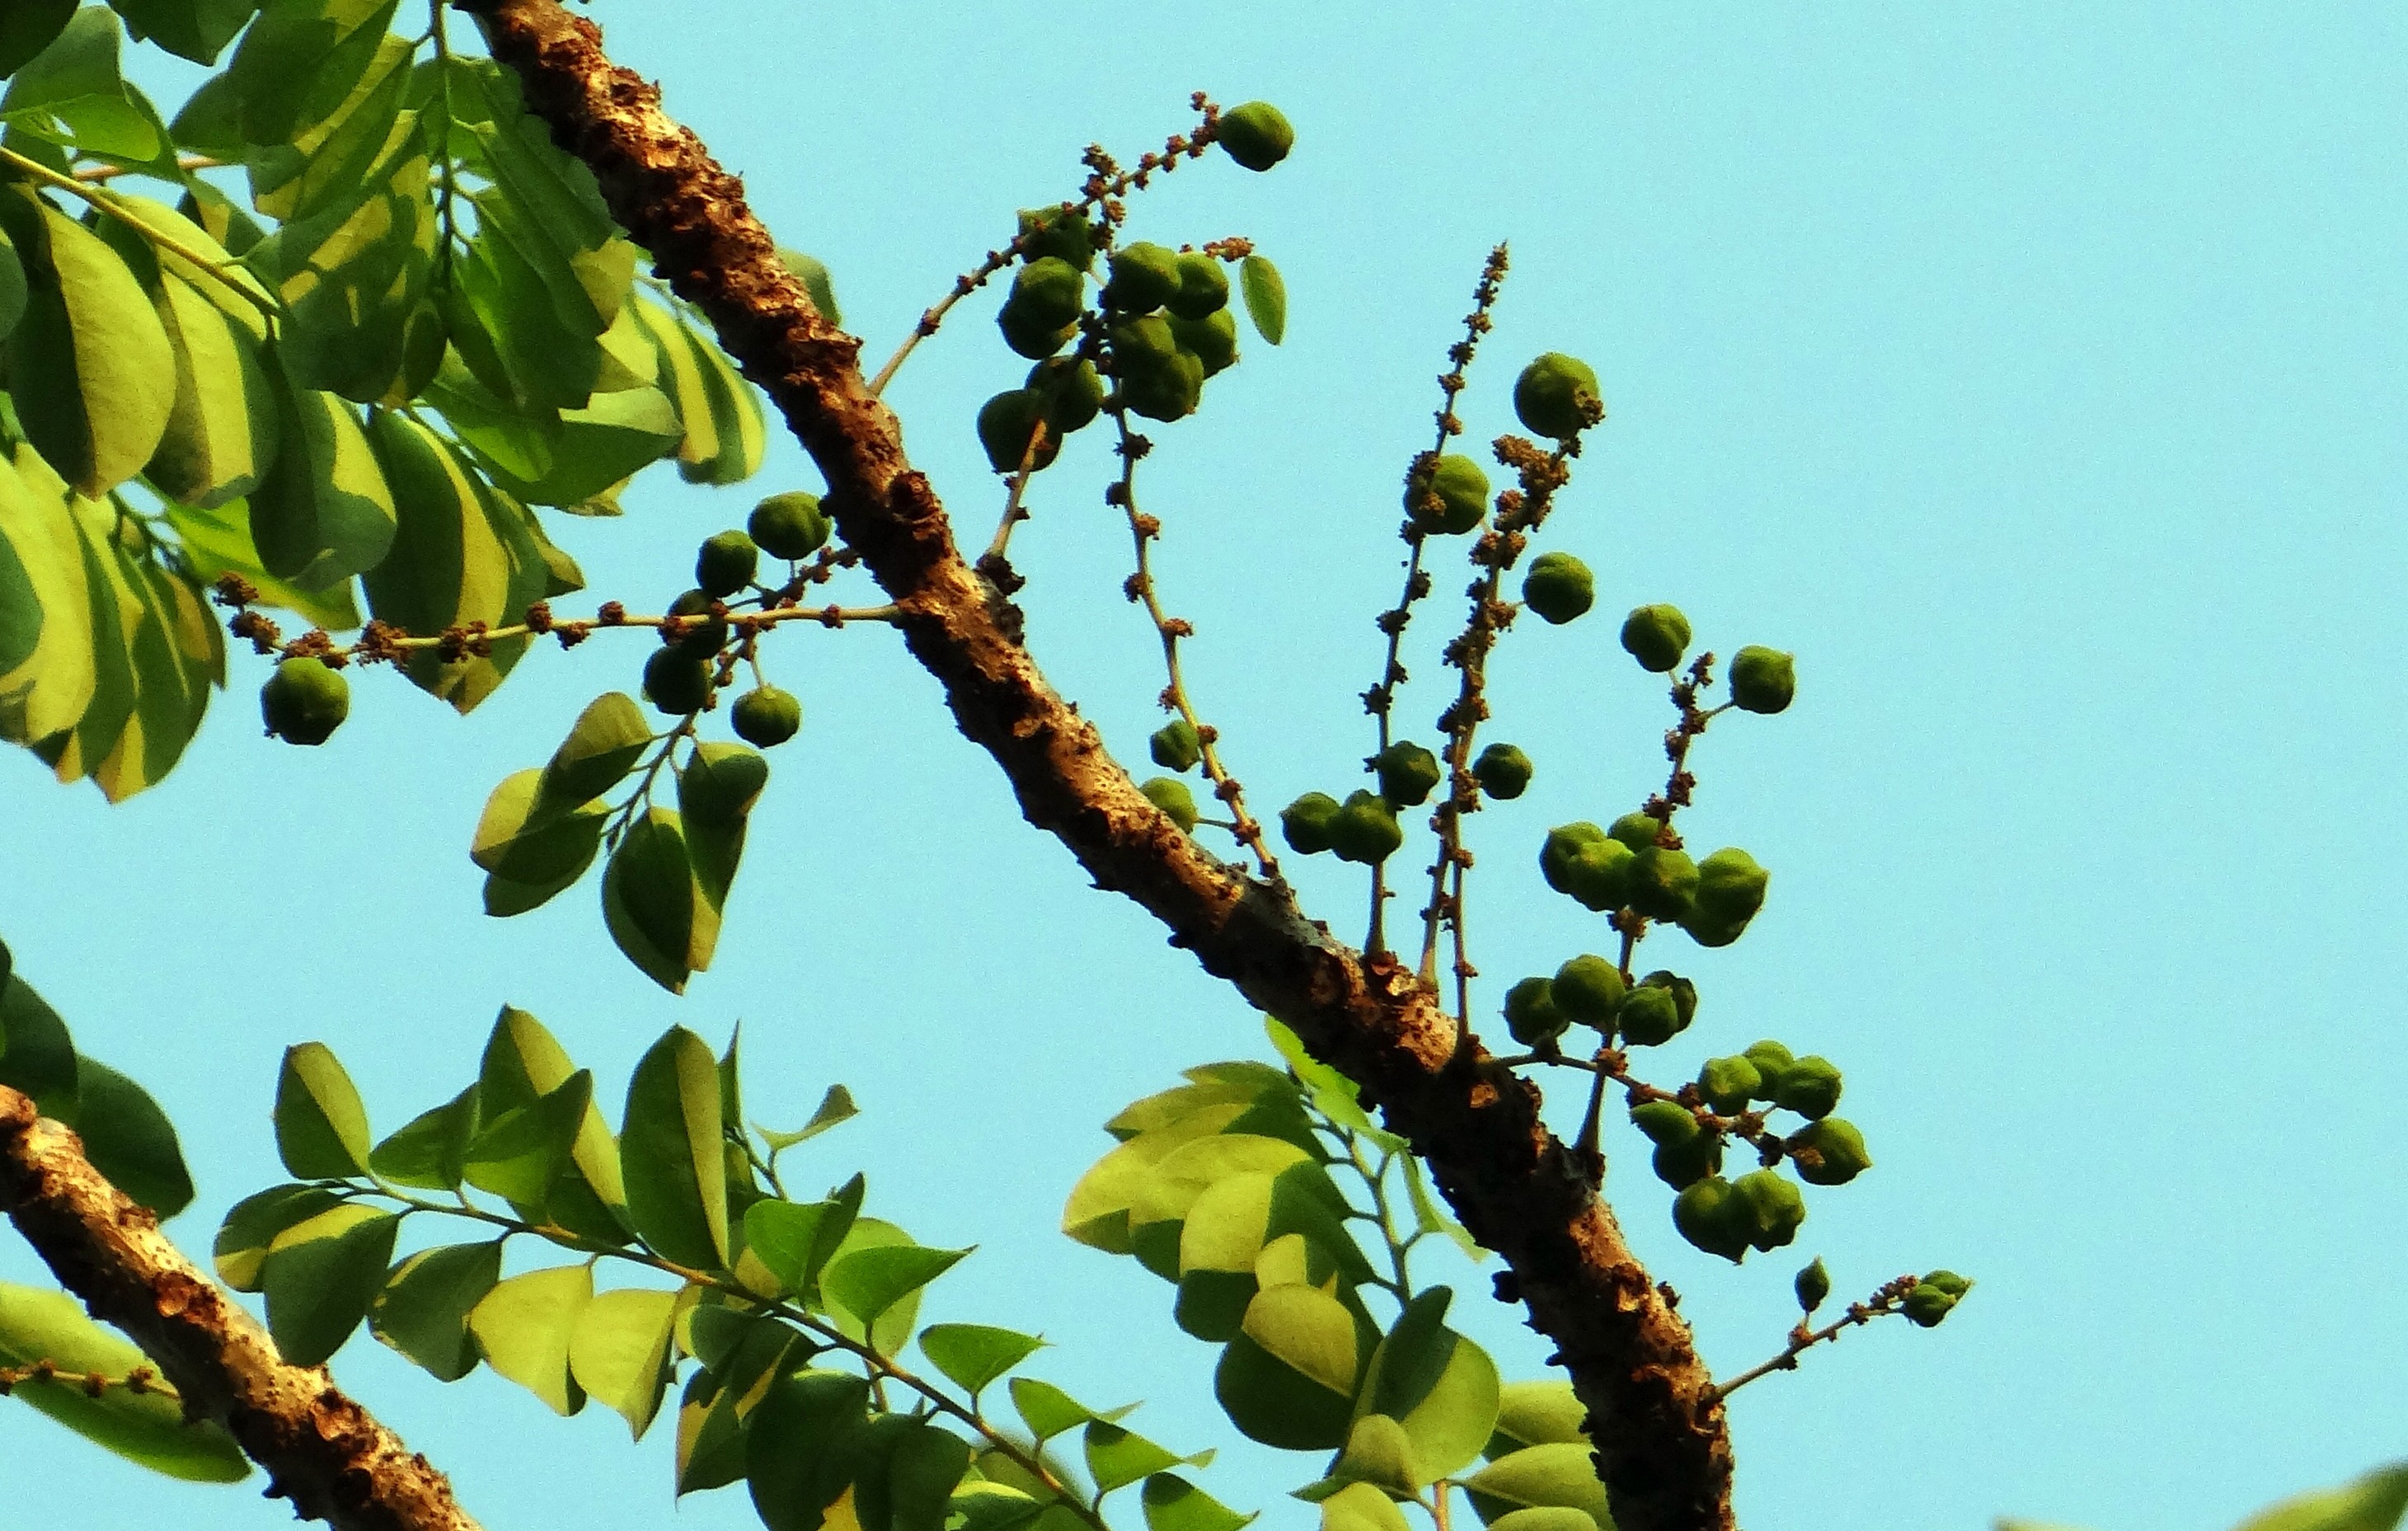
tree, branch, blossom, plant, fruit, leaf, flower, food, green, produce, botany, flora, berries, shrub, india, flowering plant, coccoloba uvifera, woody plant, land plant, star gooseberry, malay gooseberry, gooseberry tree, phyllanthus acidus